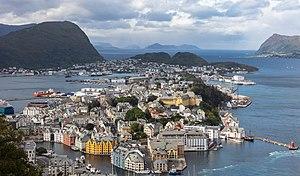
Ålesund est une commune norvégienne du comté de Møre og Romsdal. Elle comptait 48 568 habitants en 2019.